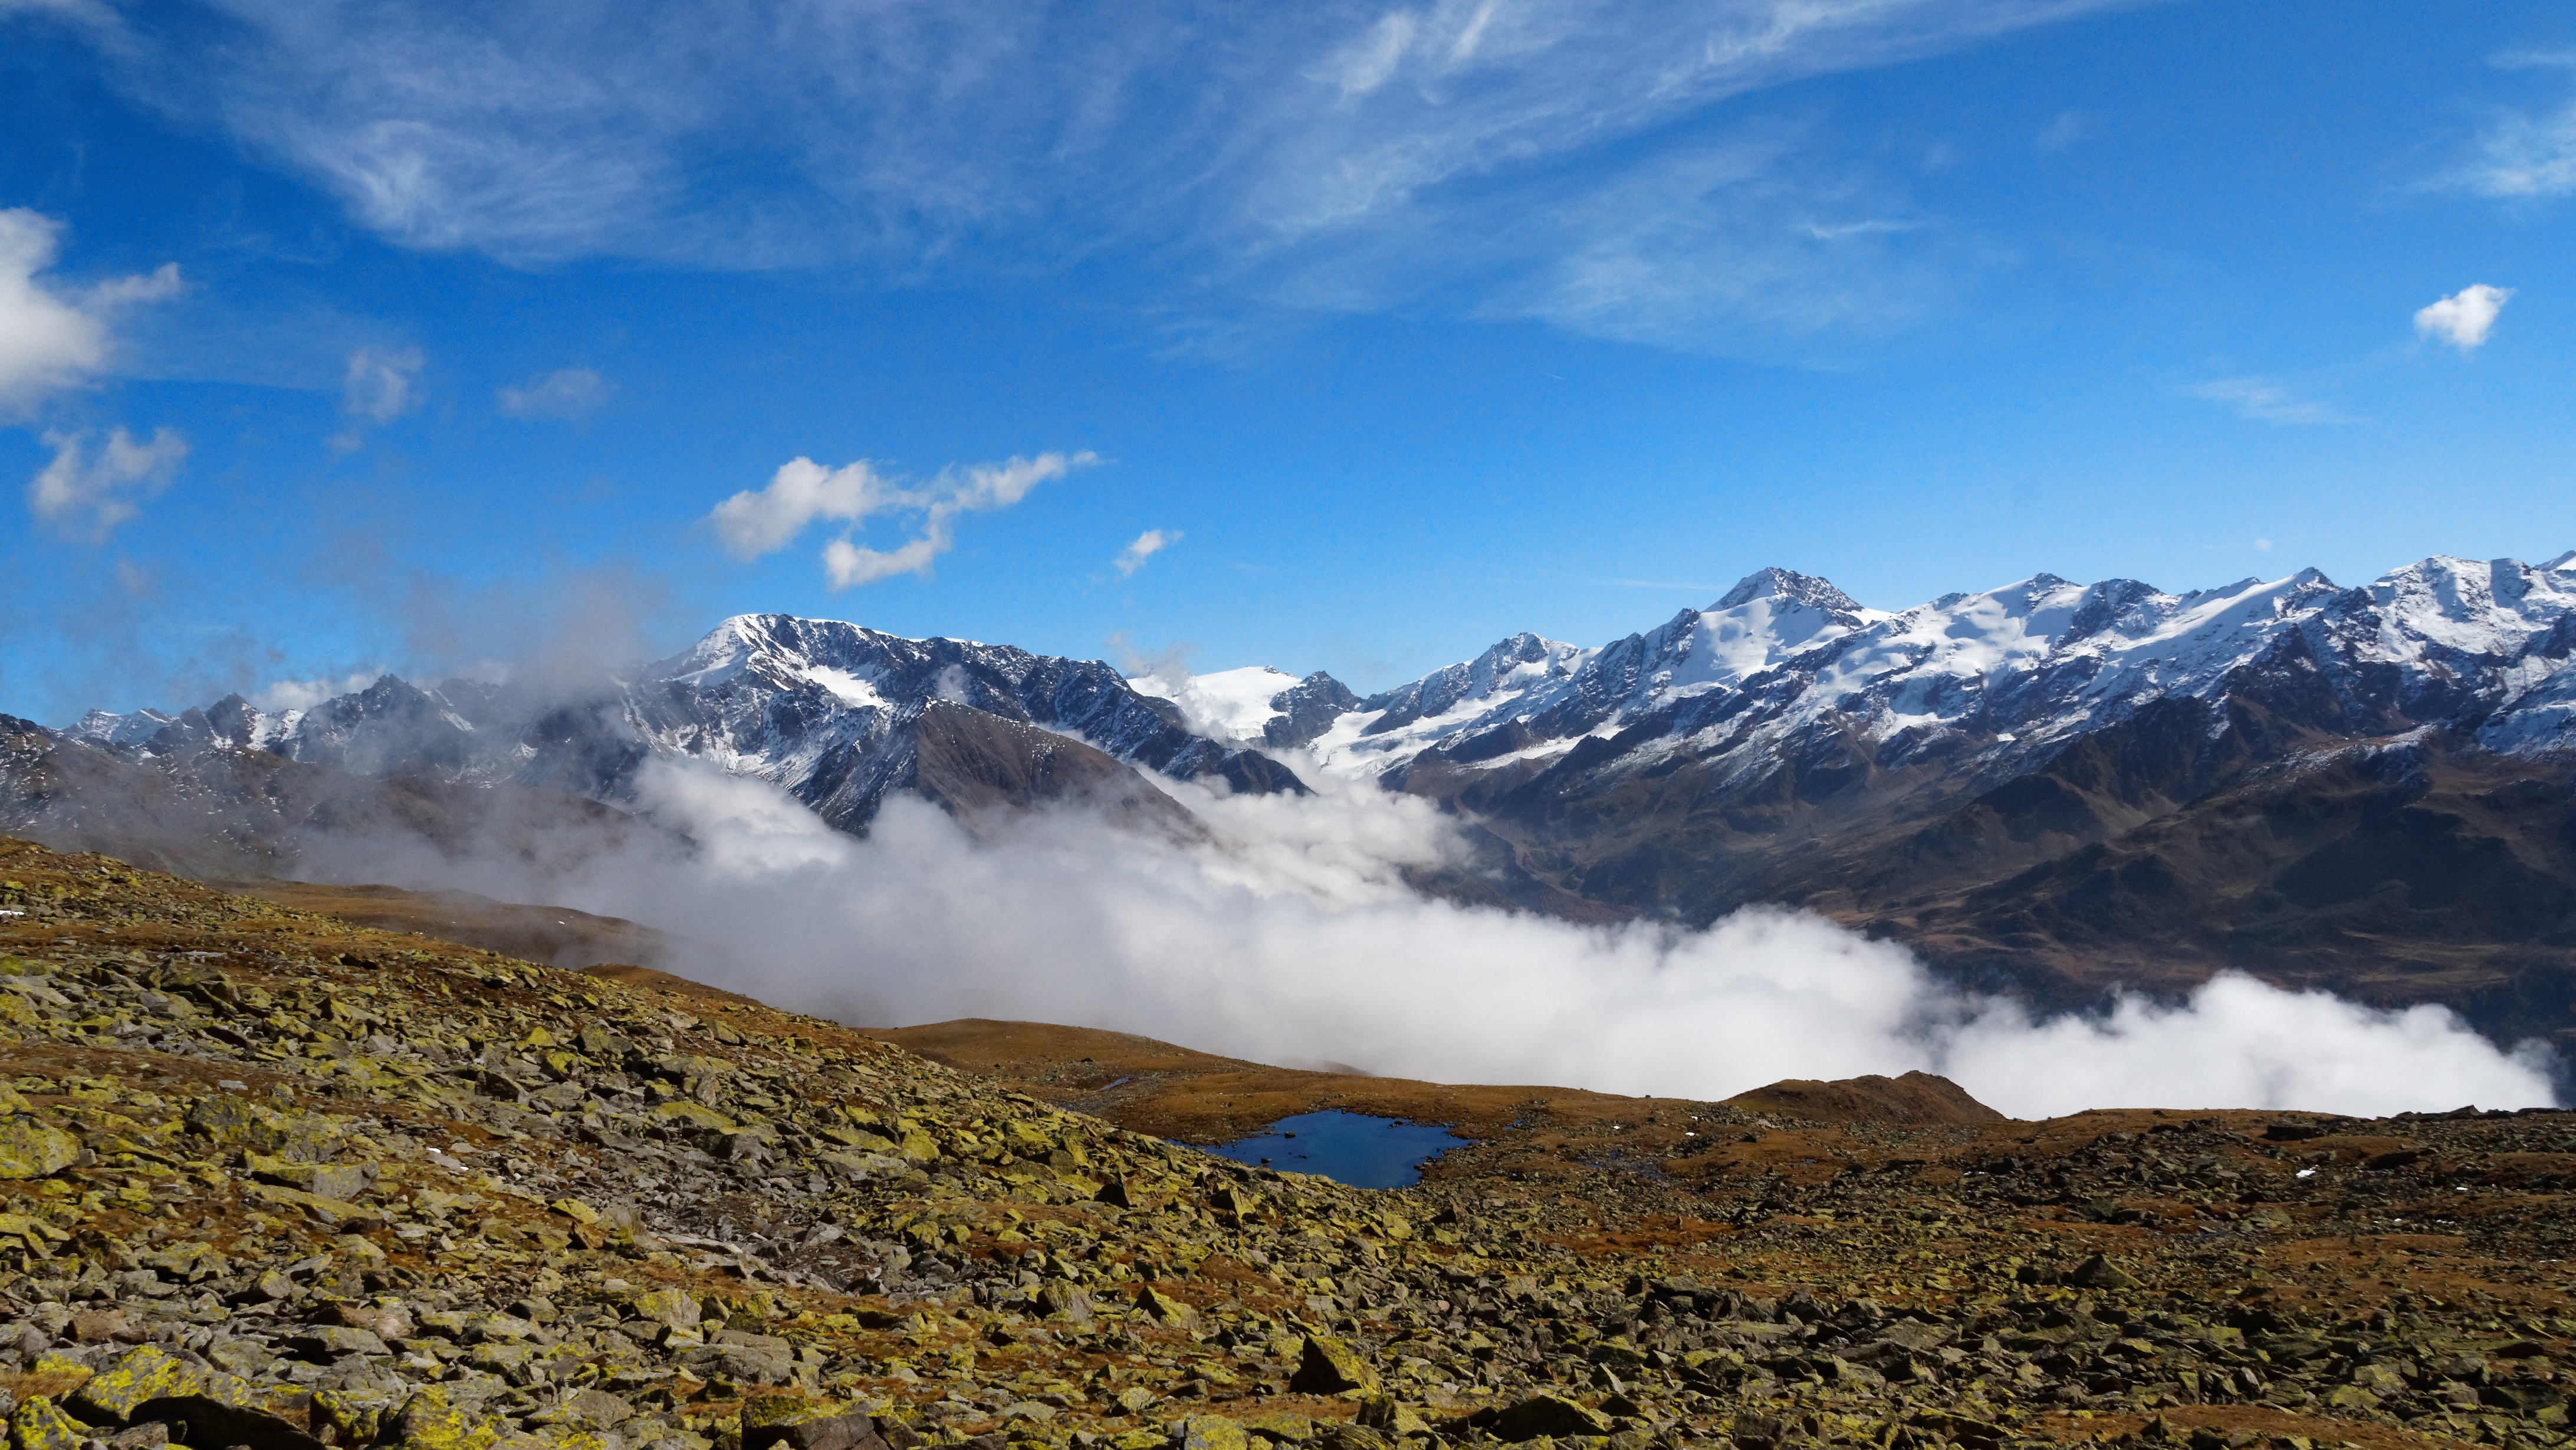
landscape, nature, wilderness, walking, mountain, cloud, sky, hill, lake, adventure, valley, mountain range, highland, ridge, summit, alps, plateau, fell, loch, landform, mountain pass, geographical feature, atmospheric phenomenon, mountainous landforms